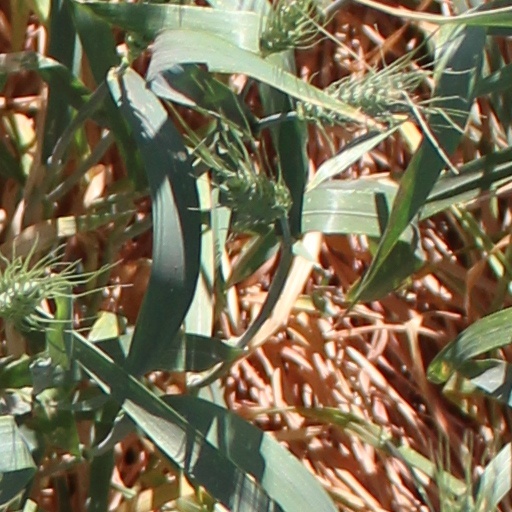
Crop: wheat